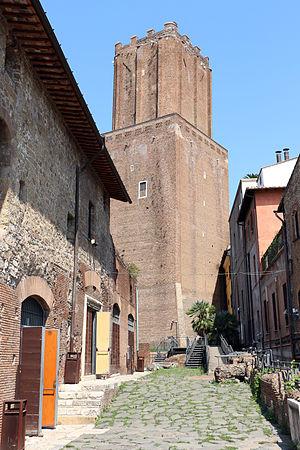
La Torre delle Milizie est une tour fortifiée située en Italie à Rome, entre les marchés de Trajan et les forums impériaux à l'est, et l'université pontificale Saint-Thomas-d'Aquin, Angelicum à l'ouest. Elle se trouve donc sur le Quirinal. C'est la tour la plus ancienne de la Ville éternelle. Elle a été déclarée monument national en 1911.